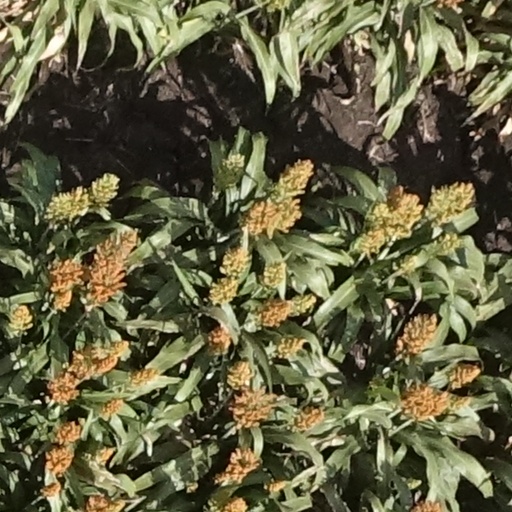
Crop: sorghum